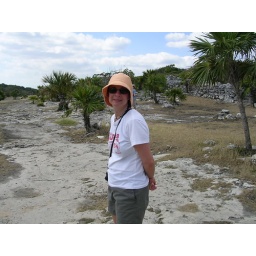
Tash in her Paddington bear hat